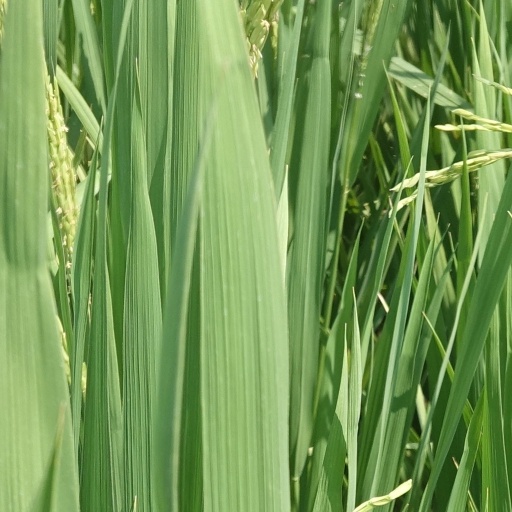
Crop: rice